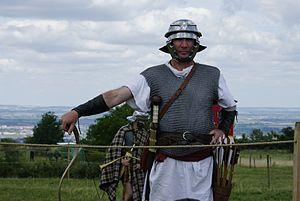
Archer romain du groupe de reconstitution ""Via Romana"" lors de la manifestation ""Les Arverniales"" édition 2011 sur le plateau de Gergovie, Puy-de-Dôme."